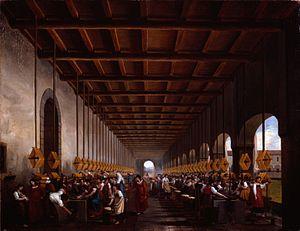
Pietro Ronzoni est un peintre italien qui a été actif au XIXᵉ siècle.